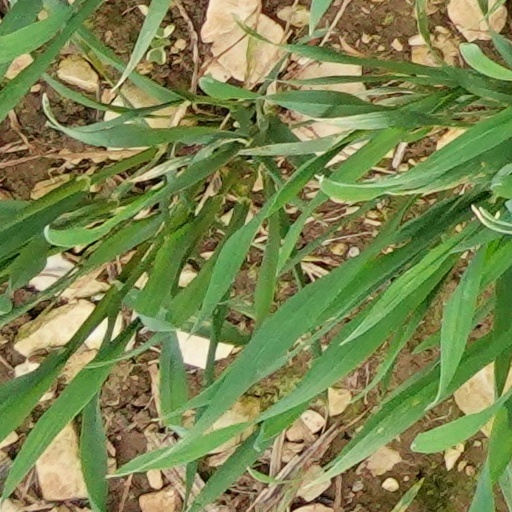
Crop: wheat